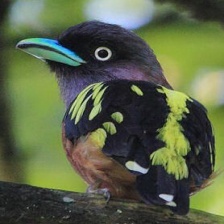
Species: BANDED BROADBILL
Scientific name: EURYLAIMUS JAVANICUS